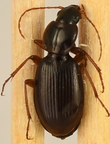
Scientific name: Synuchus impunctatus
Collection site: Bartlett Experimental Forest NEON (BART), plot BART_028